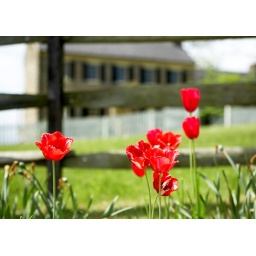
I really liked the contrast of these bright red tulips with the old stone house in the background.